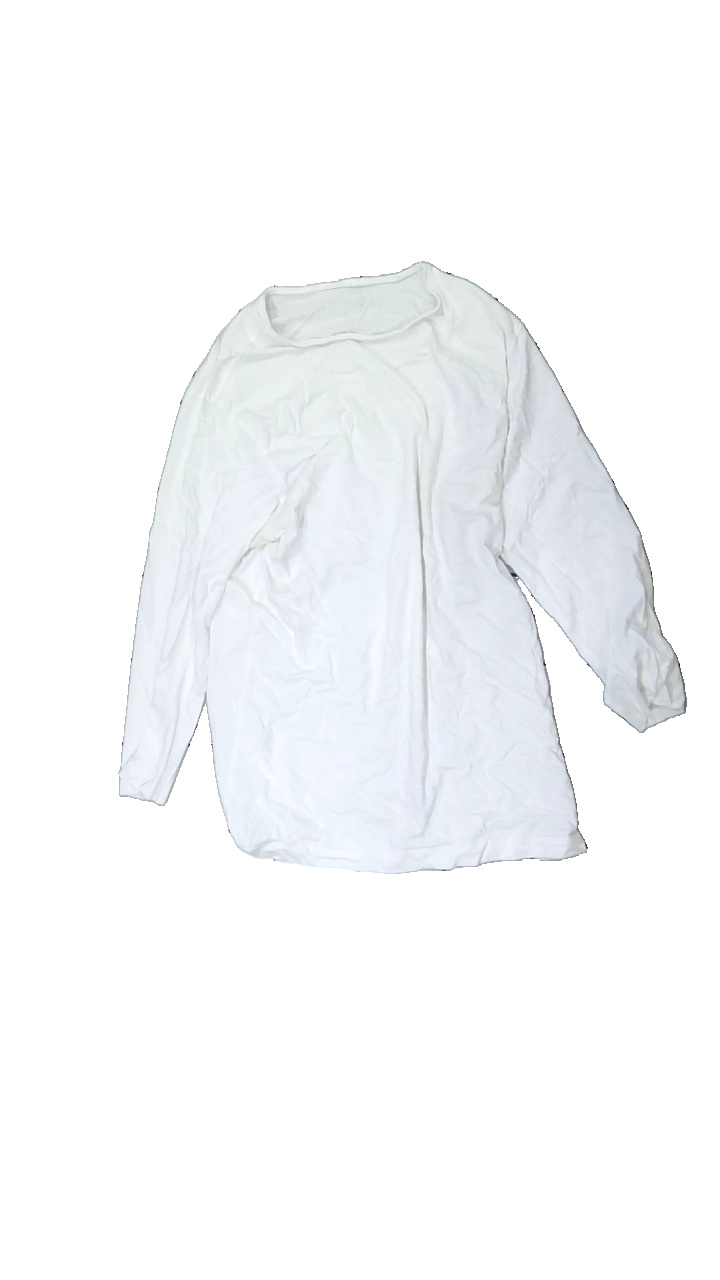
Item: Top (Ladies)
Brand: Missing
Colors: White
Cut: Regular, C-collar
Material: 100% cotton
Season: All
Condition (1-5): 2
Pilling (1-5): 3
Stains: Minor
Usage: Export
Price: <50